Jamik Sungai Jambu Mosque

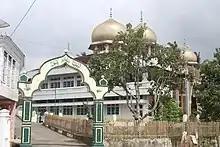

Jamik Sungai Jambu Mosque is one of the oldest mosques in Indonesia located in Jorong Sungai River, Sungai Jambu Nagari, Pariangan District, Tanah Datar Regency, West Sumatra. The mosque was built in 1918 at the foot of Mount Marapi, and during its development it has experienced a number of improvements both in terms of outlook and management. The mosque had ranked first for several times including in 2012, in the assessment of environmentally-oriented mosques for the provincial level which is conducted by the Indonesian Mosque Council.